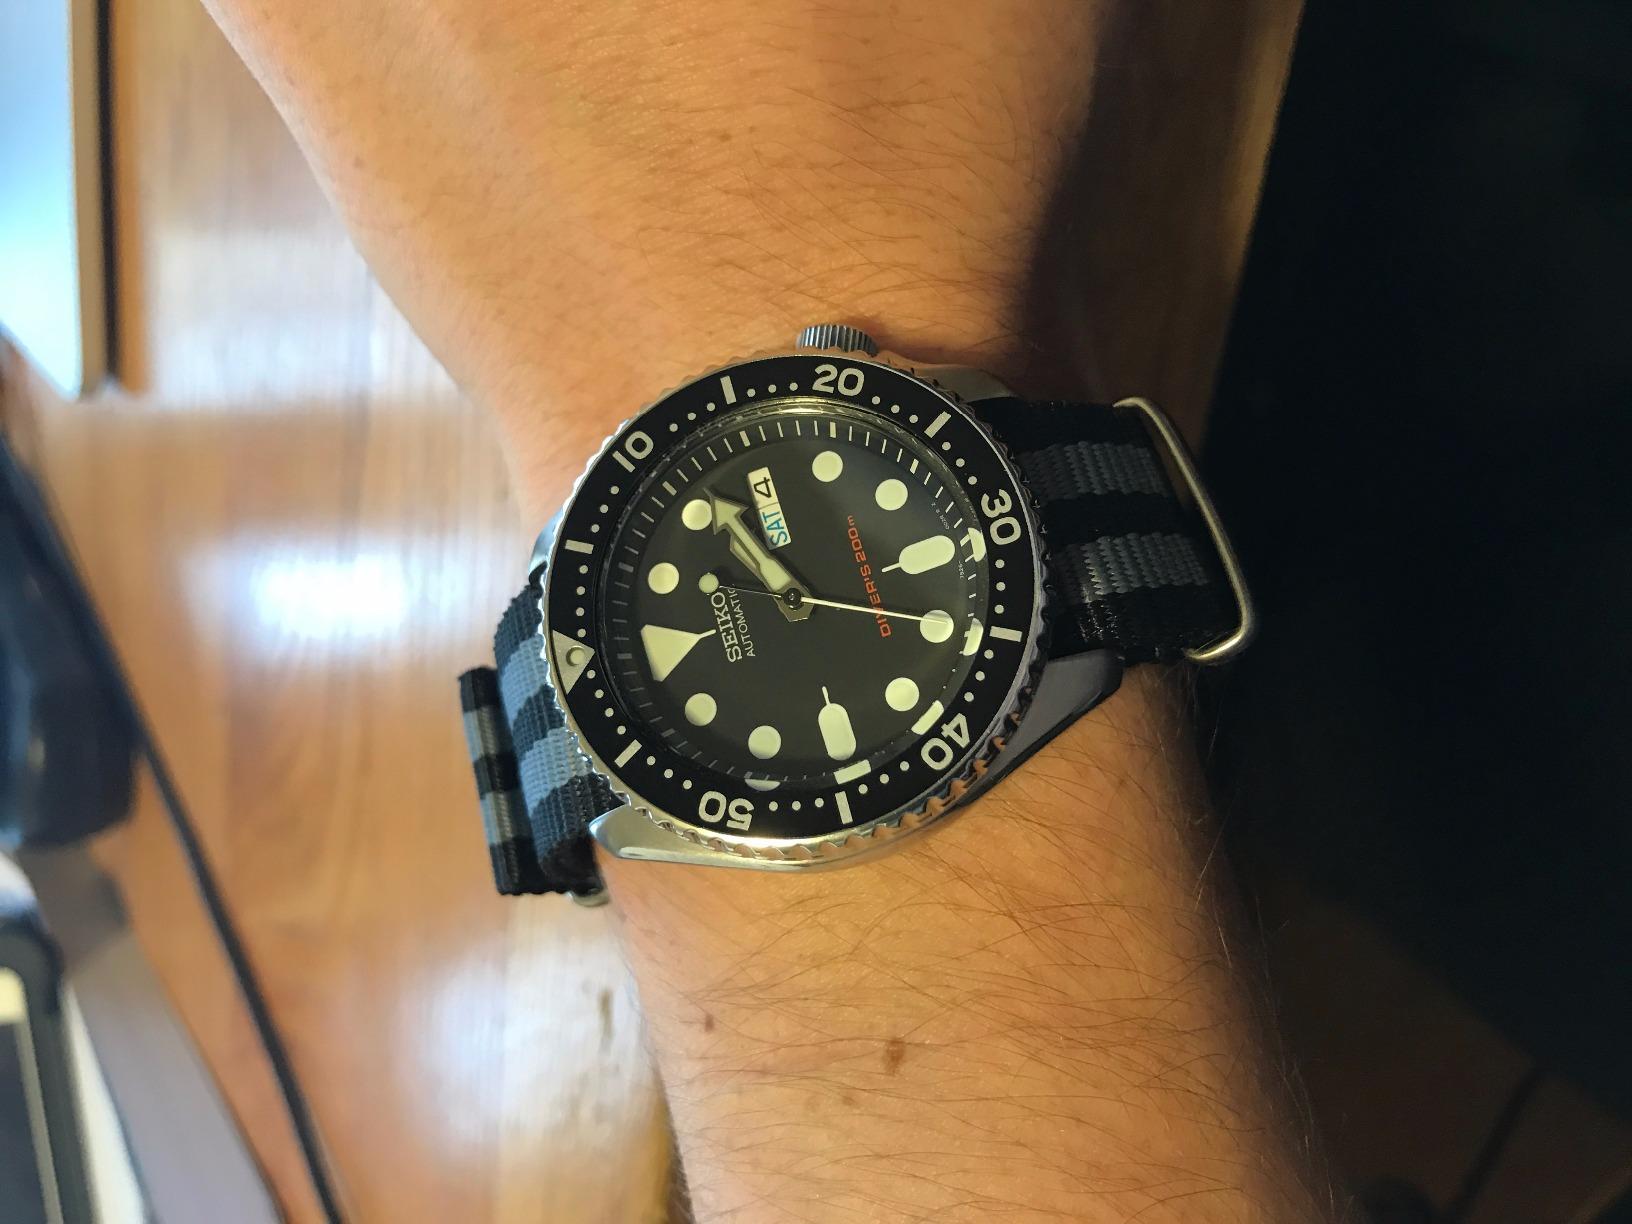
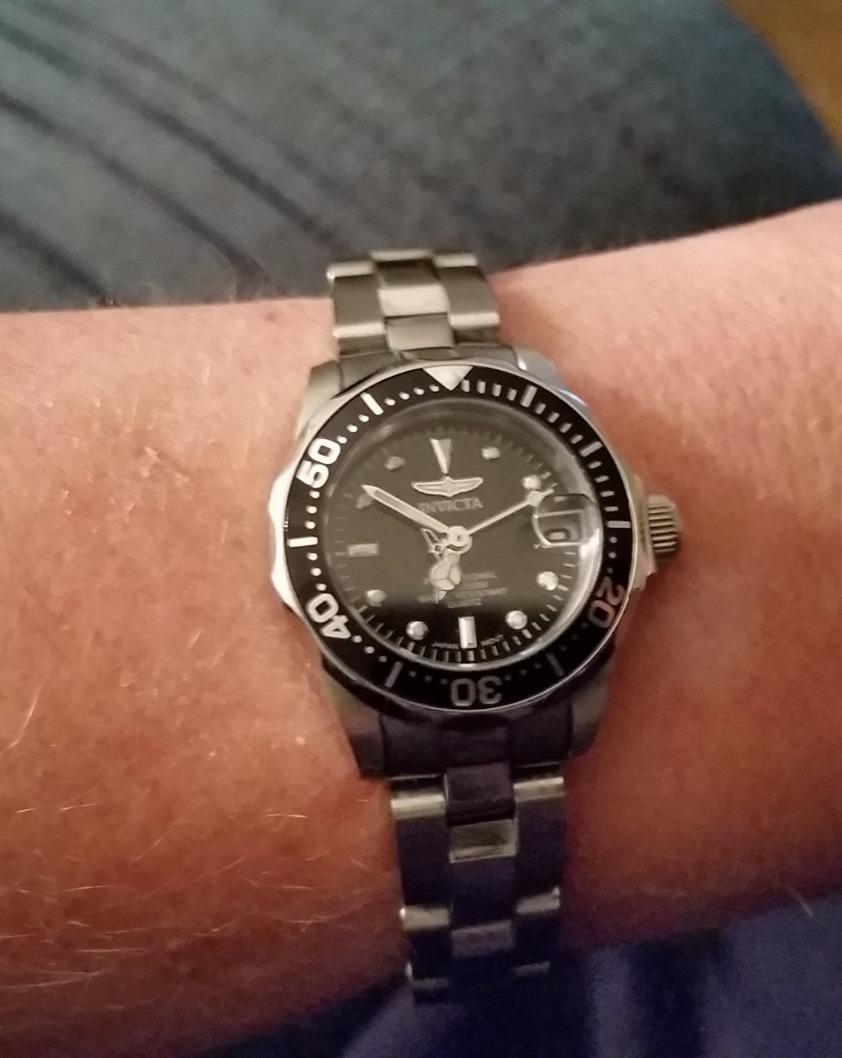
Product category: accessories_watch
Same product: no